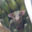
Label: possum